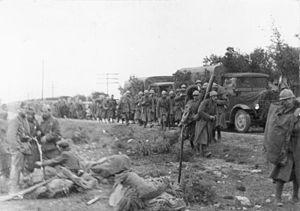
La bataille de Guadalajara s'est déroulée lors de la Guerre d'Espagne. L'armée populaire espagnole y a affronté un corps expéditionnaire italien, le Corpo Truppe Voluntarie, qui avait l'appui d'autres unités nationalistes.